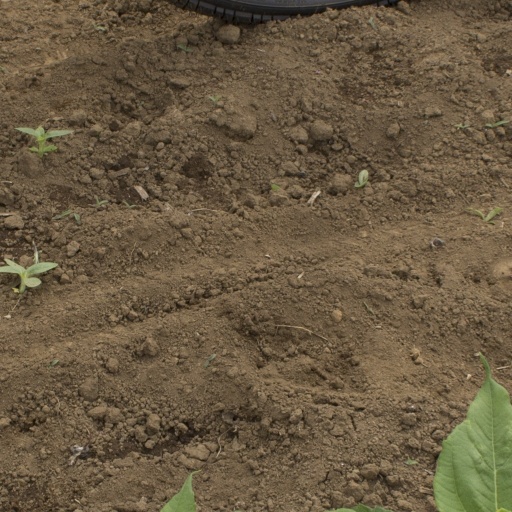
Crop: Jerusalem artichoke